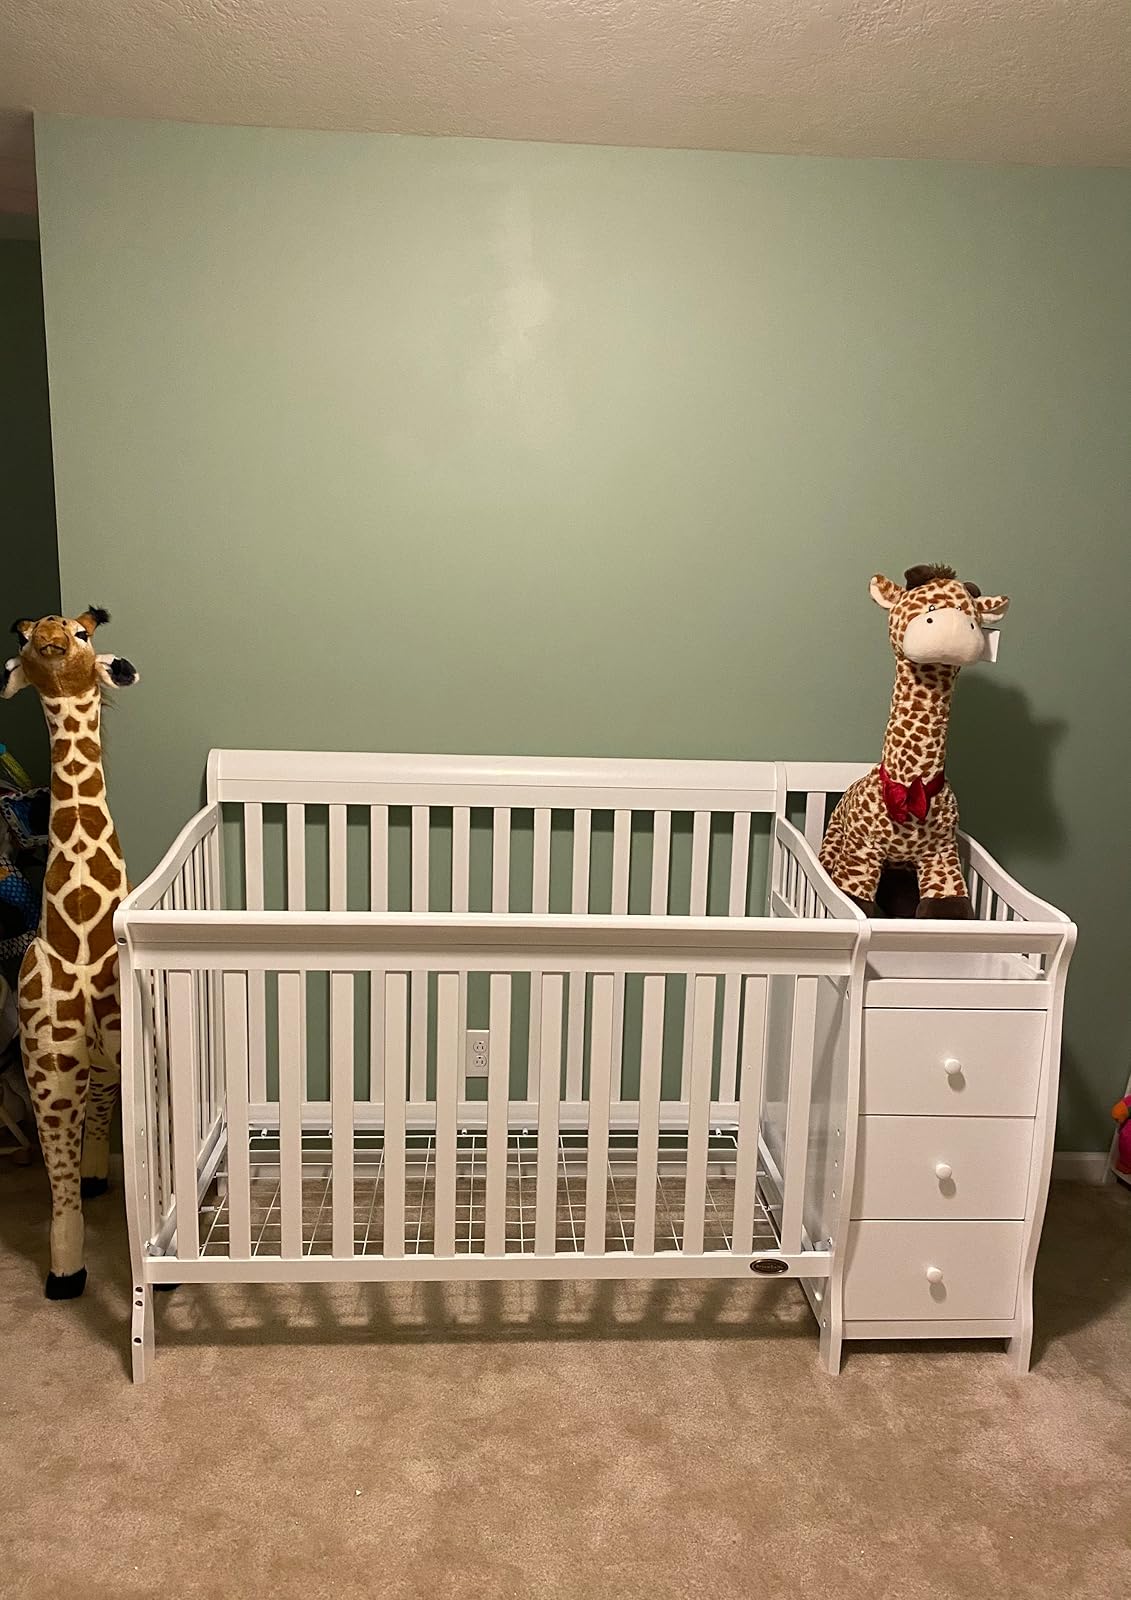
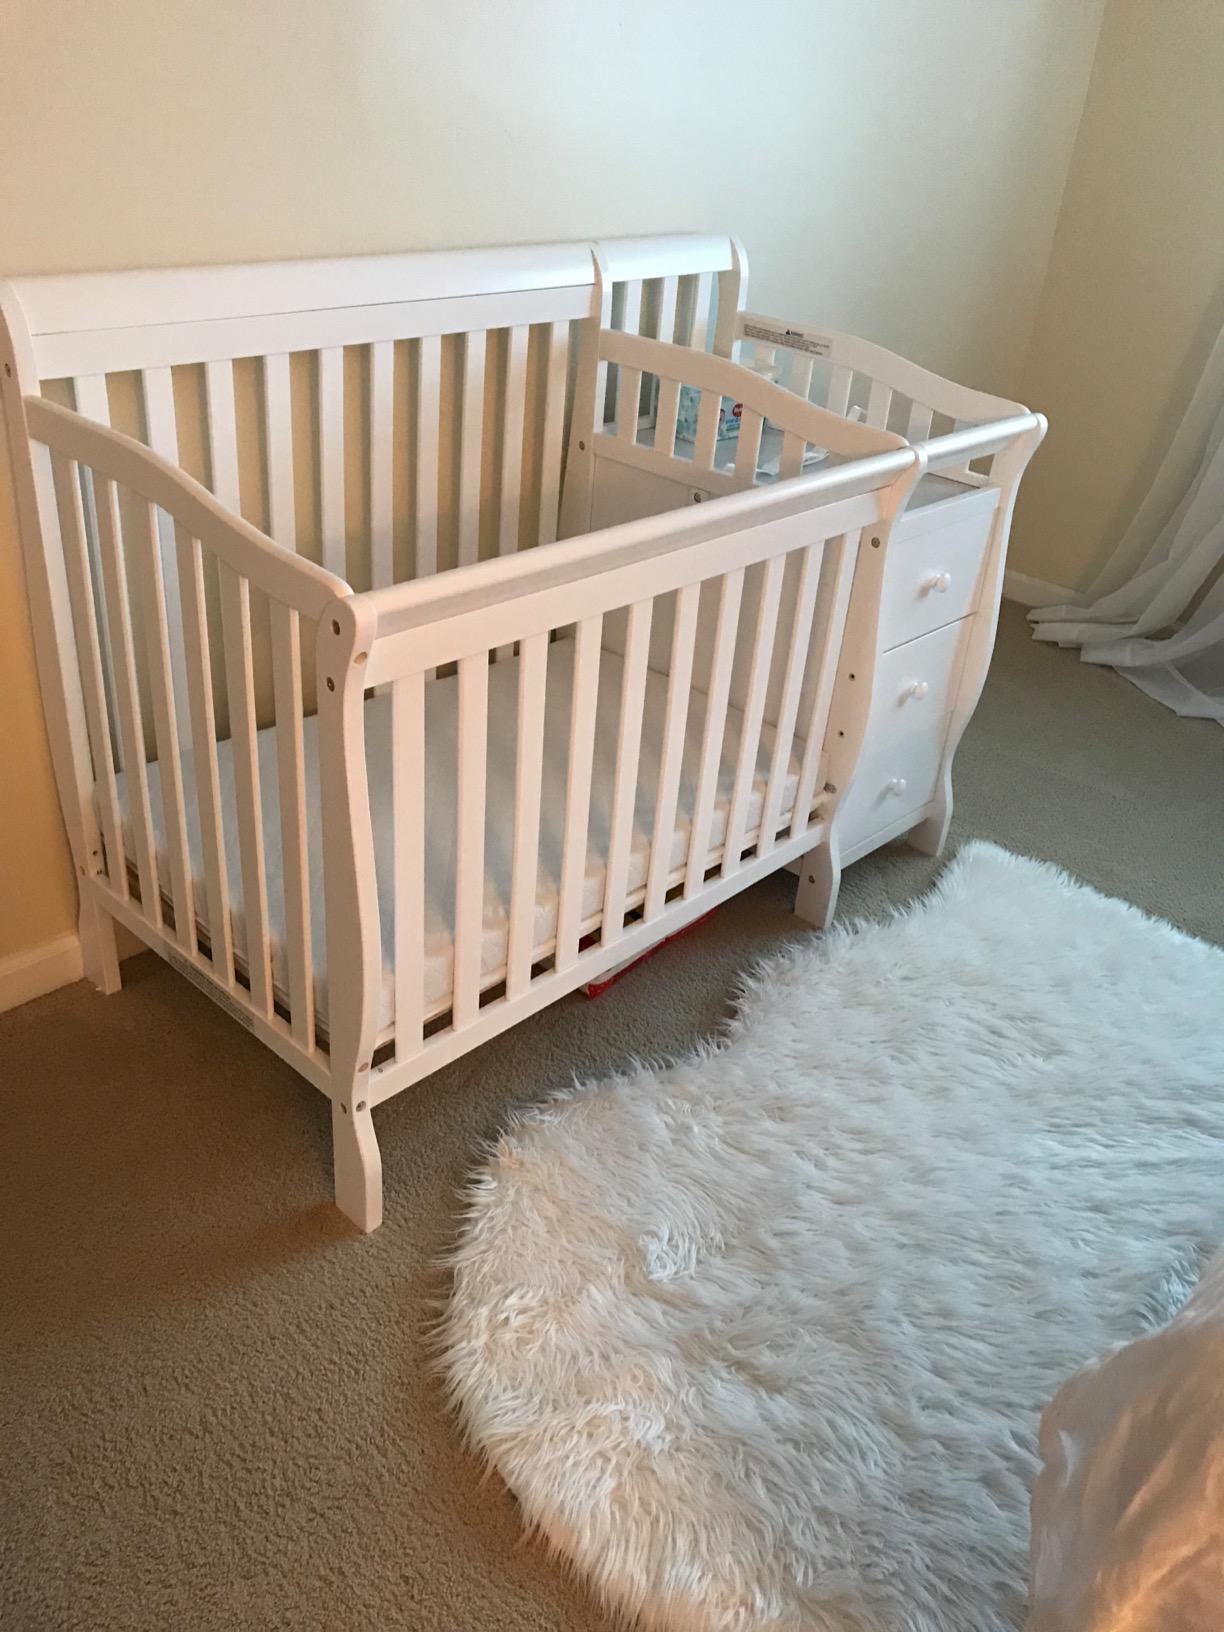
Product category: products_crib
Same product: yes